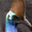
Label: bird